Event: Nepal Earthquake
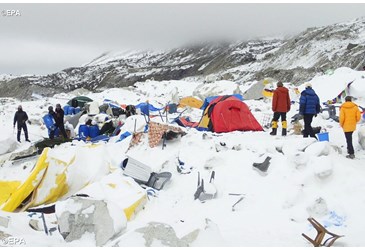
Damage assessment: damage